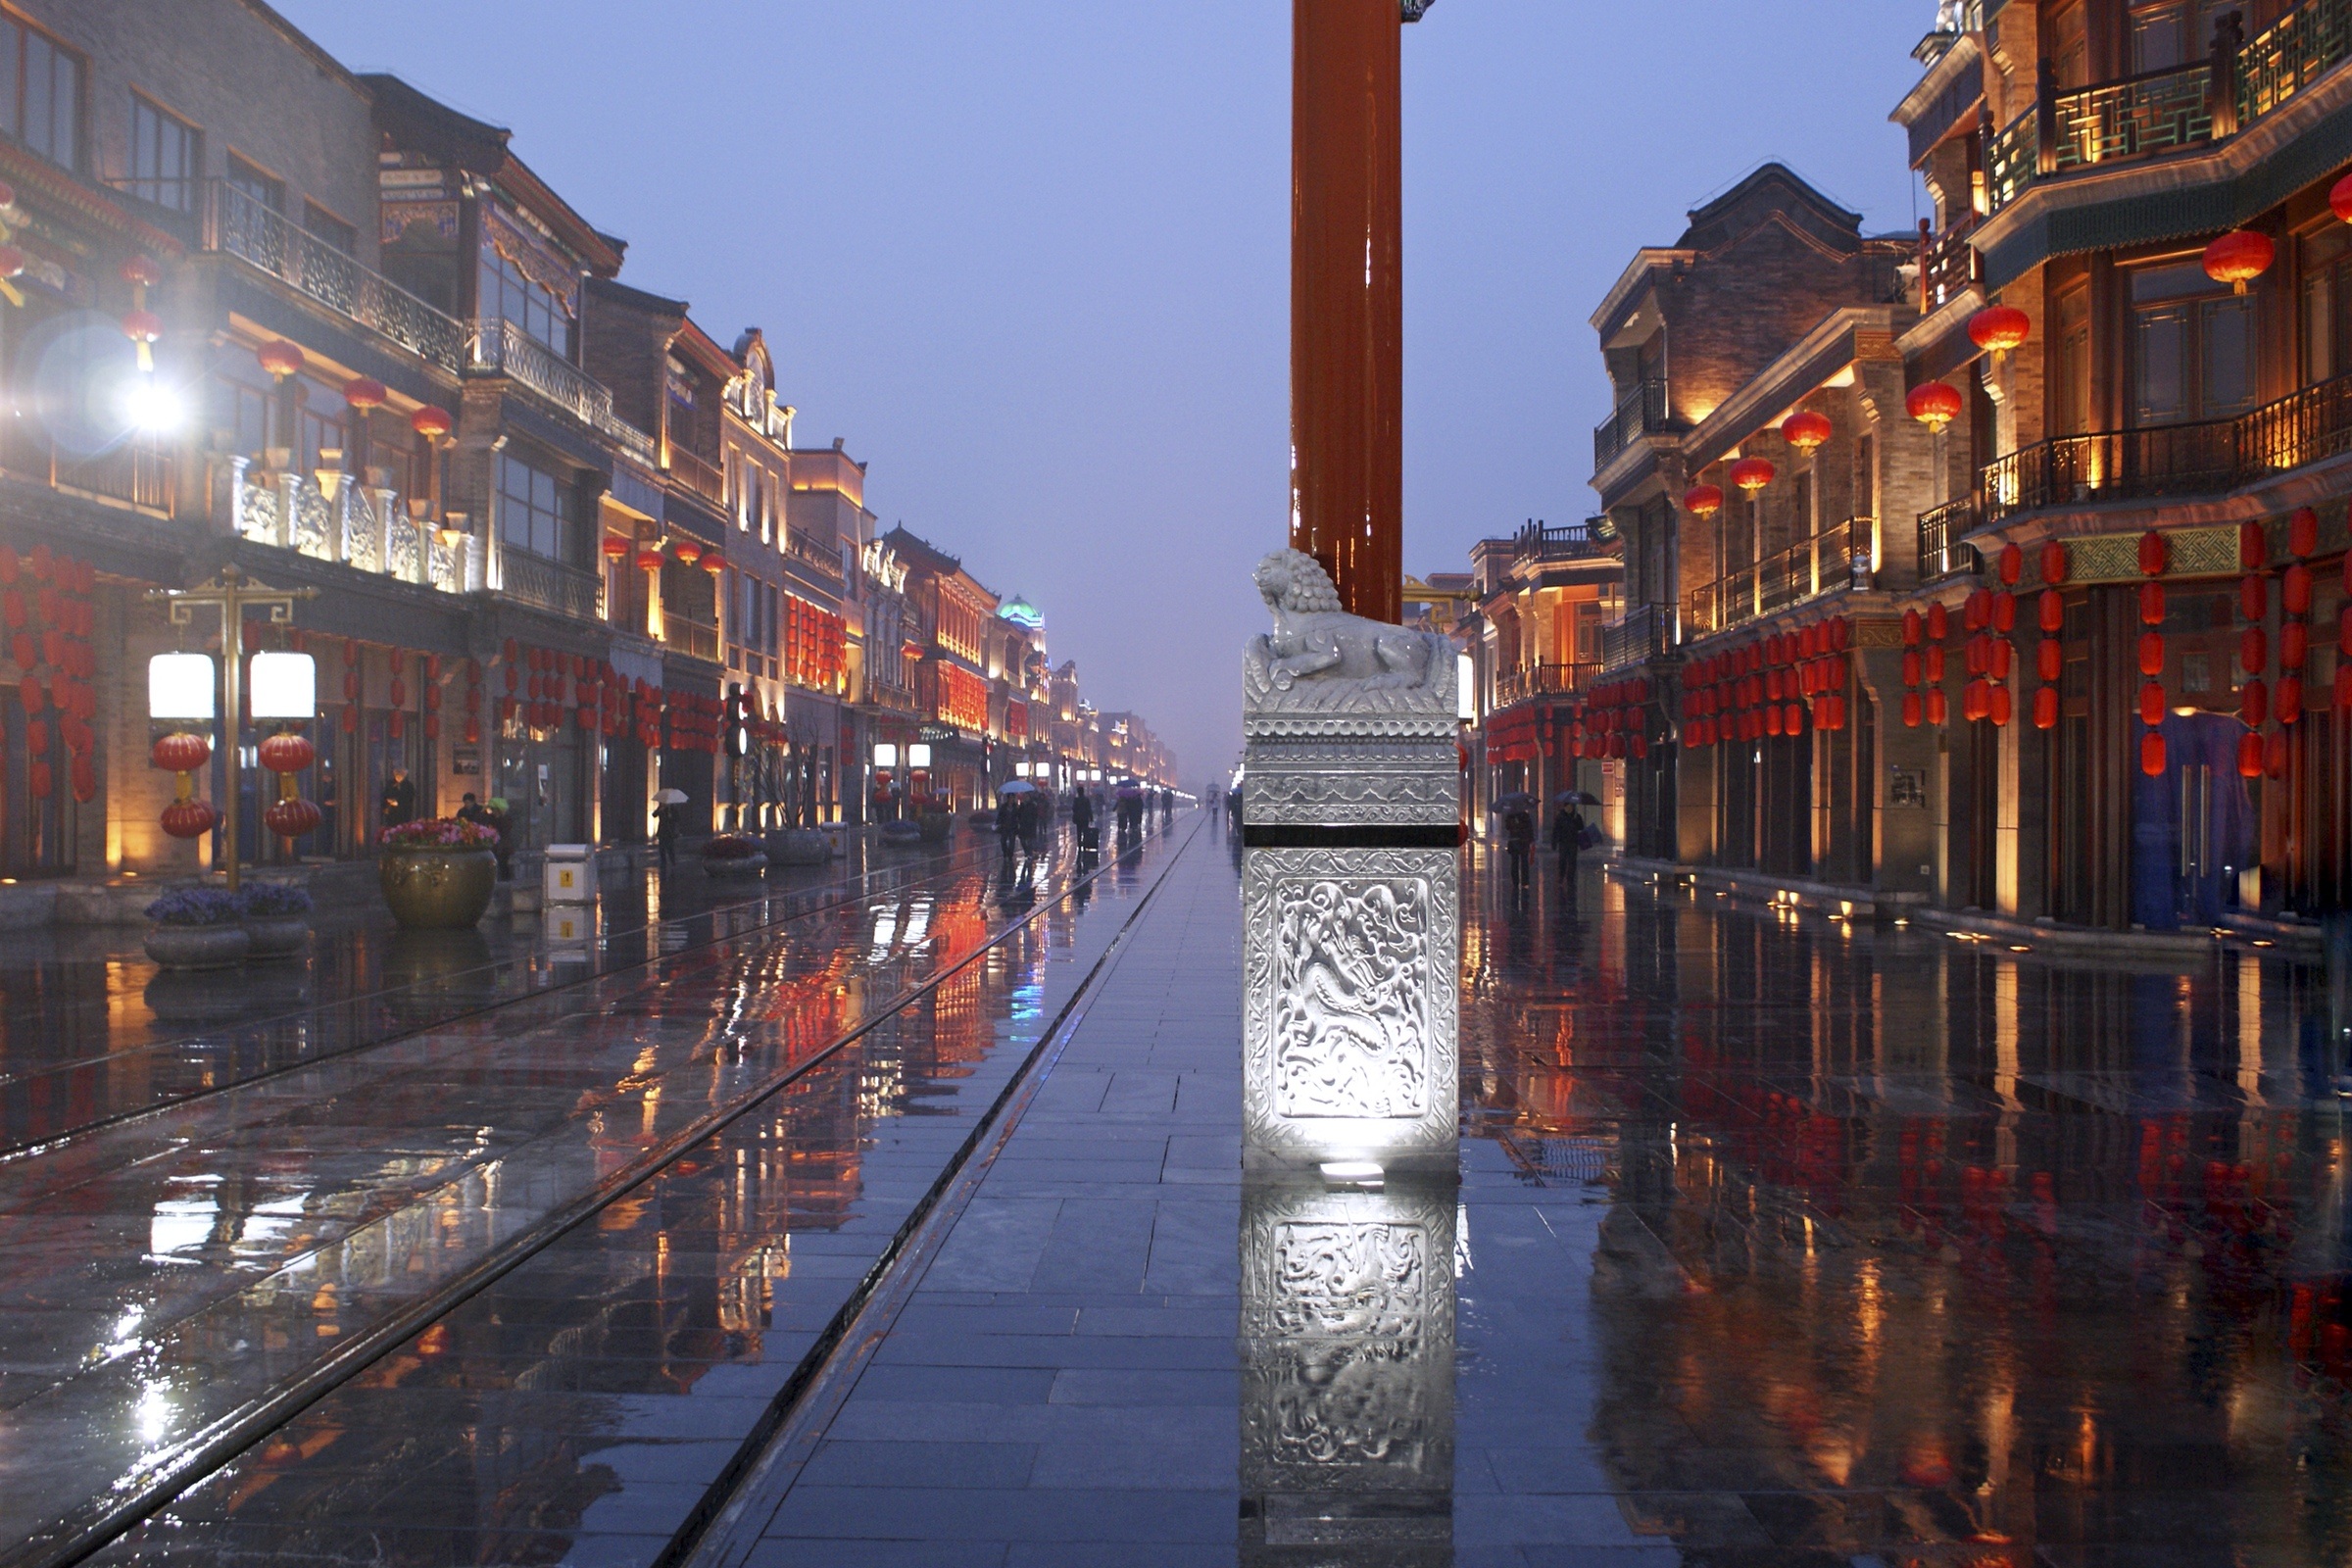
road, street, night, rain, town, wet, city, canal, cityscape, downtown, evening, reflection, asia, waterway, beijing, reflections, china, urban area, human settlement